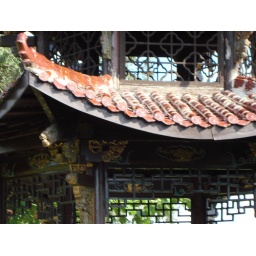
for some reason this pagoda stands alone in the middle of a cow pasture outside of webster, fl.